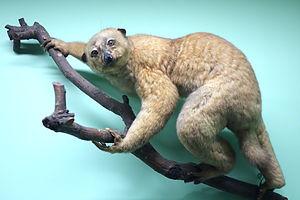
Les Perodicticinae sont une sous-famille de primates strepsirrhiniens, qui regroupe les angwantibos et les pottos. Ce sont des mammifères africains qui forment avec les loris asiatiques la famille des Lorisidae.